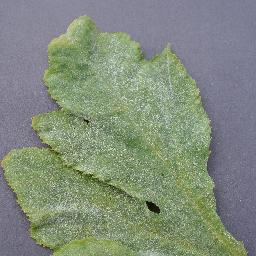
Label: Squash___Powdery_mildew